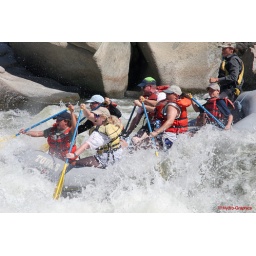
I'm in the dark blue hat in the front of the raft. I'm not only screaming, the vein is popping out of my neck.